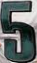
Number: 5